Tipping points in the climate system

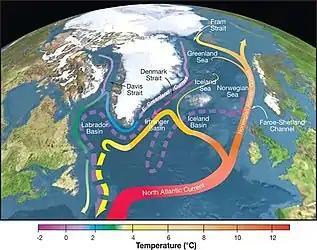
The Northern part of the Atlantic meridional overturning circulation

The West Antarctic Ice Sheet (WAIS) is a large ice sheet in Antarctica; in places more than thick. It sits on bedrock mostly below sea level, having formed a deep subglacial basin due to the weight of the ice sheet over millions of years. As such, it is in contact with the heat from the ocean which makes it vulnerable to fast and irreversible ice loss. A tipping point could be reached once the WAIS's grounding lines (the point at which ice no longer sits on rock and becomes floating ice shelves) retreat behind the edge of the subglacial basin, resulting in self-sustaining retreat in to the deeper basin - a process known as the "Marine Ice Sheet Instability" (MISI). Thinning and collapse of the WAIS's ice shelves is helping to accelerate this grounding line retreat. If completely melted, the WAIS would contribute around of sea level rise over thousands of years.